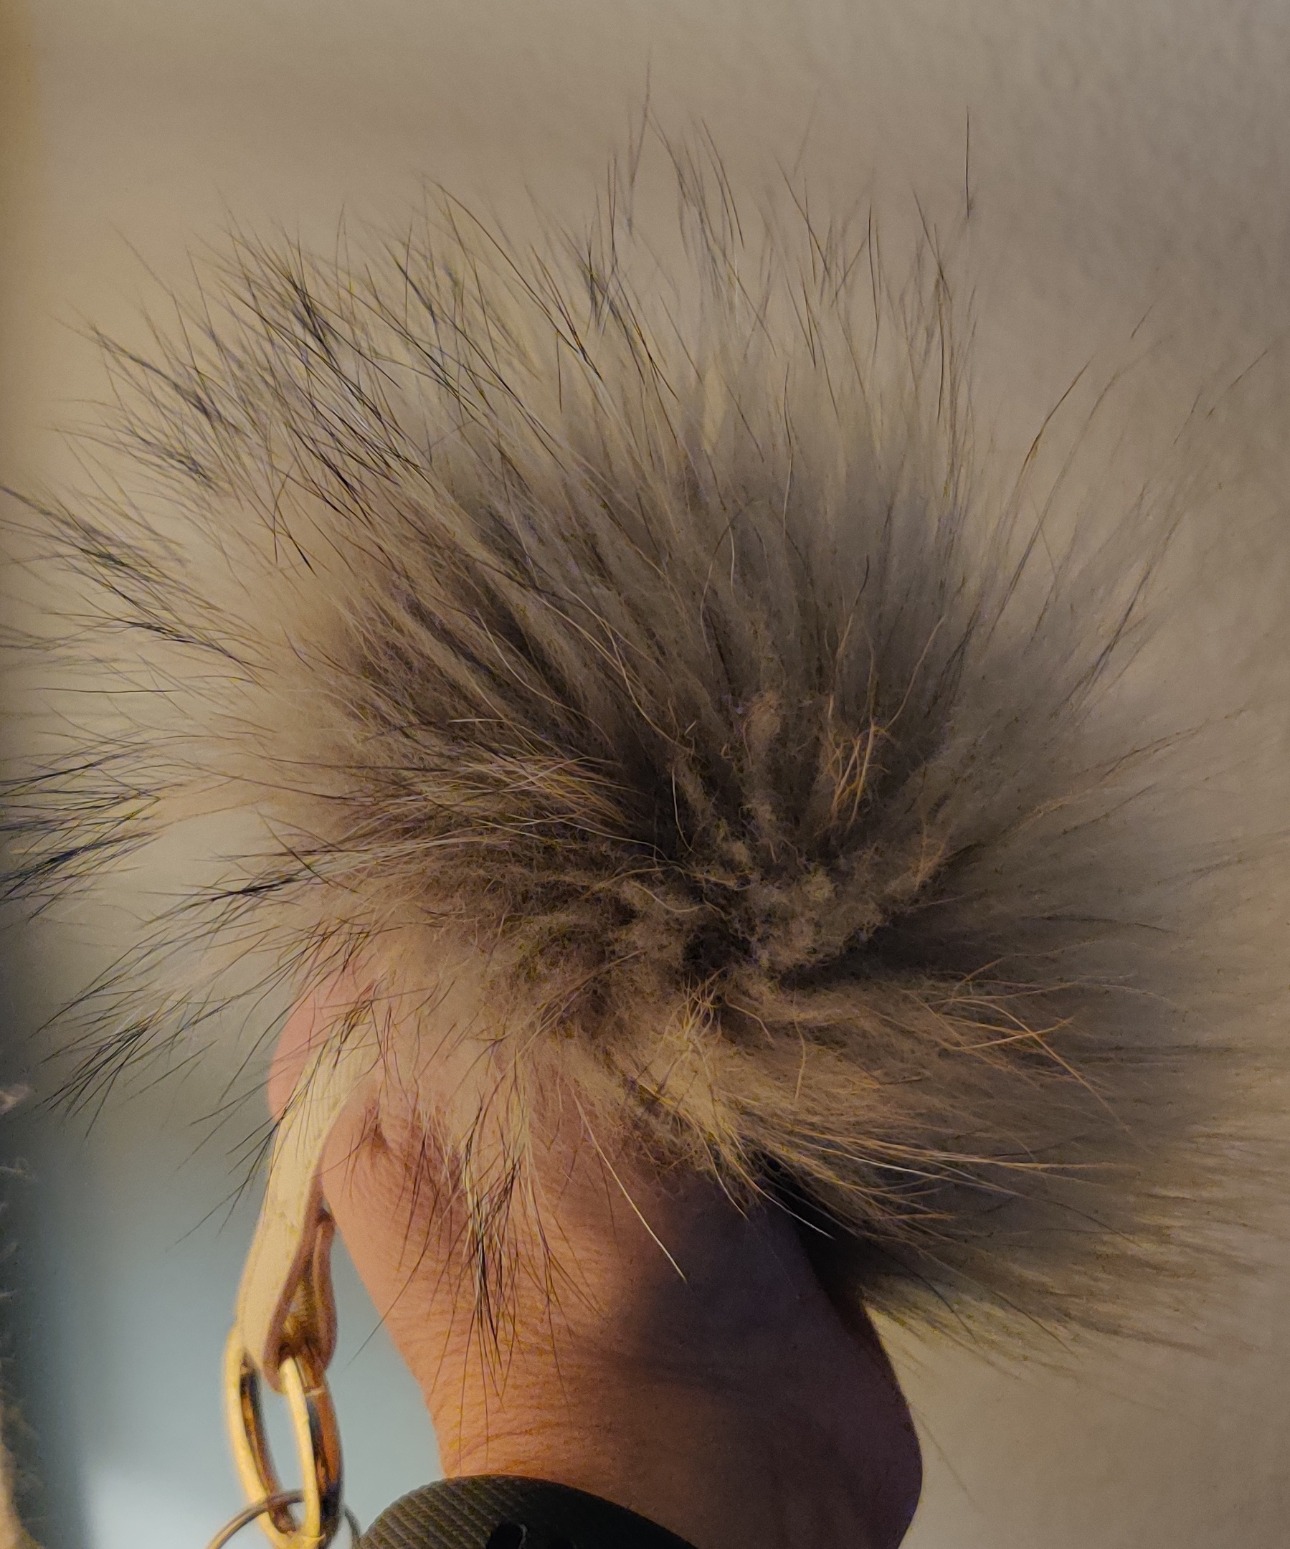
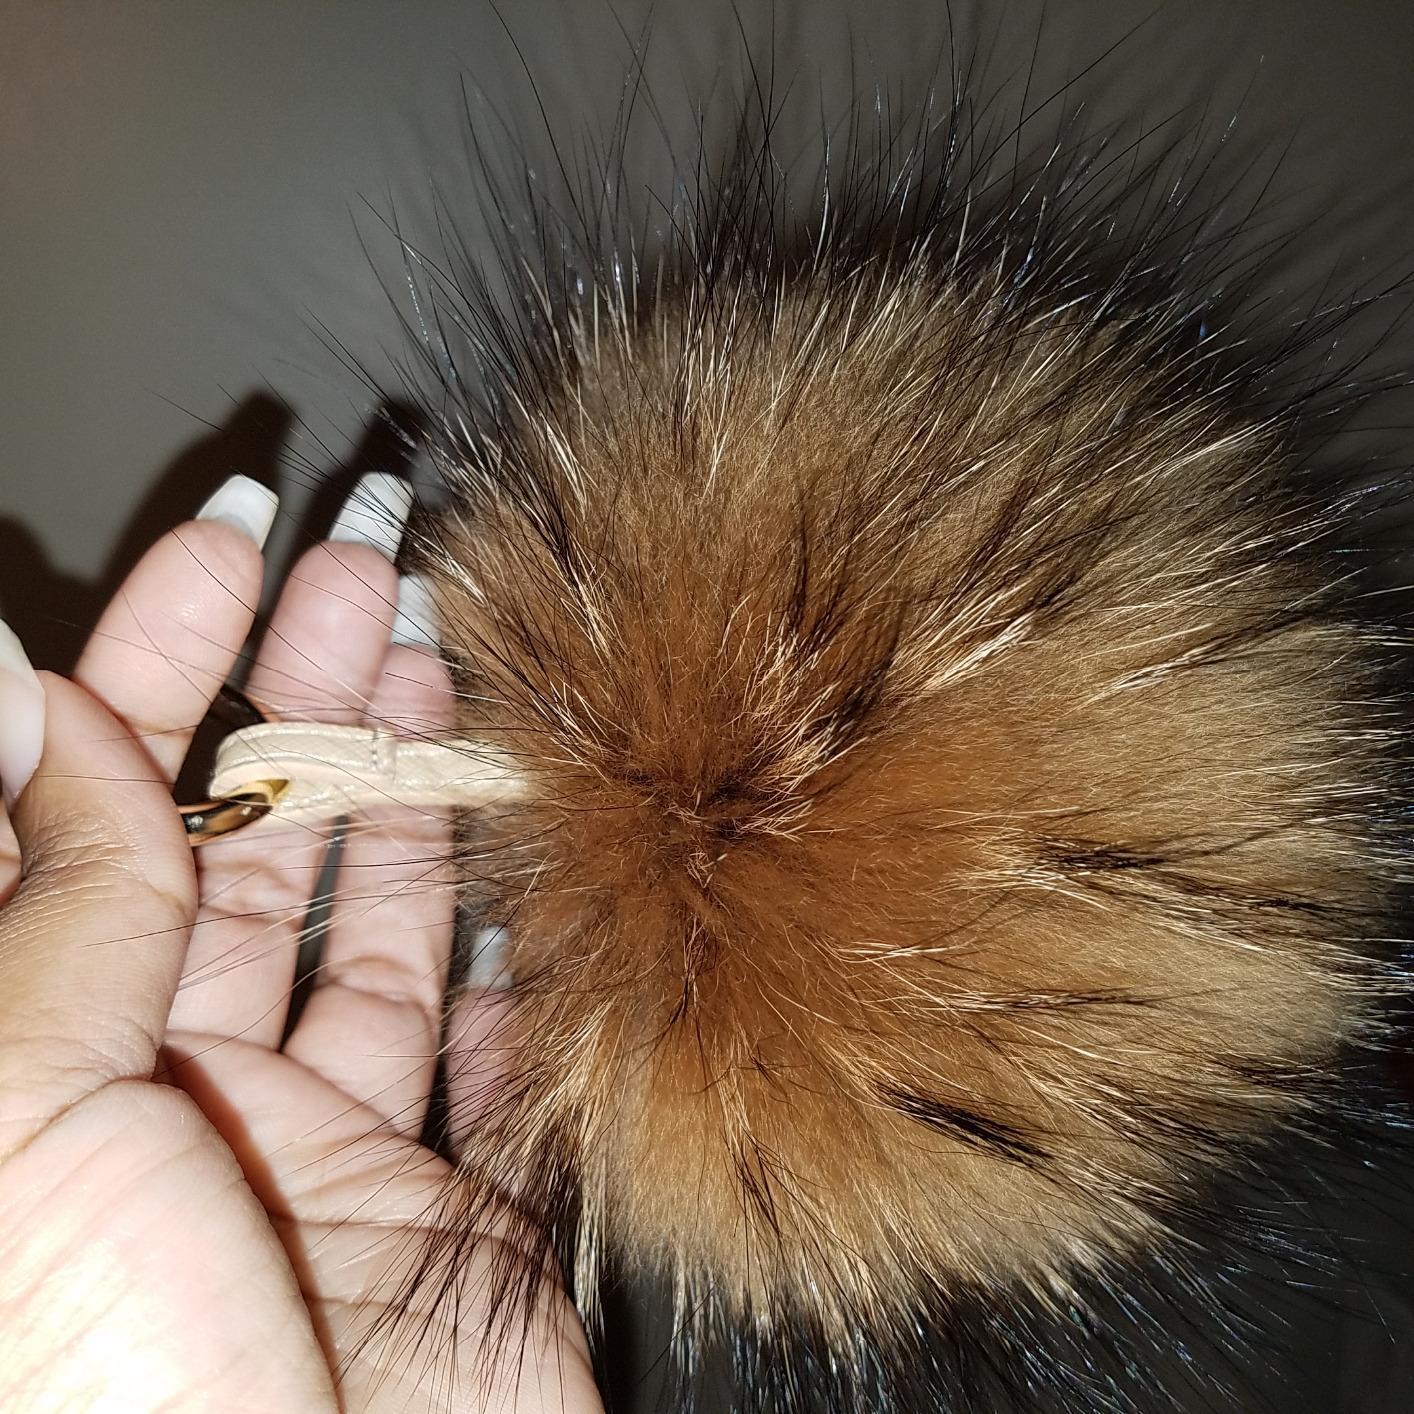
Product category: accessories_keychain
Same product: yes